F. W. de Klerk

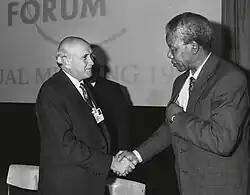
de Klerk and Nelson Mandela shake hands at the Annual Meeting of the World Economic Forum held in Davos, January 1992

Botha resigned on 14 August 1989, and de Klerk was named acting State President of South Africa until 20 September, when he was elected to a full five-year term as State President. After he became acting State President, ANC leaders spoke out against him, believing that he would be no different from his predecessors; he was widely regarded as a staunch supporter of apartheid. The prominent anti-apartheid activist Desmond Tutu shared this assessment, stating: "I don't think we've got to even begin to pretend that there is any reason for thinking that we are entering a new phase. It's just musical chairs". Tutu and Allan Boesak had been planning a protest march in Cape Town, which the security chiefs wanted to prevent. De Klerk nevertheless turned down their proposal to ban it, agreeing to let the march proceed and stating that "the door to a new South Africa is open, it is not necessary to batter it down". The march took place and was attended by approximately 30,000 people. Further protest marches followed in Grahamstown, Johannesburg, Pretoria, and Durban. De Klerk later noted that his security forces could not have prevented the marchers from gathering: "The choice, therefore, was between breaking up an illegal march with all of the attendant risks of violence and negative publicity, or of allowing the march to continue, subject to conditions that could help to avoid violence and ensure good public order." This decision marked a clear departure from the Botha era.